Answer in natural language. Considering the relative positions, where is walnut tv stand (highlighted by a green box) with respect to wooden dining table with stone top (highlighted by a blue box)? Choose between the following options: below or above
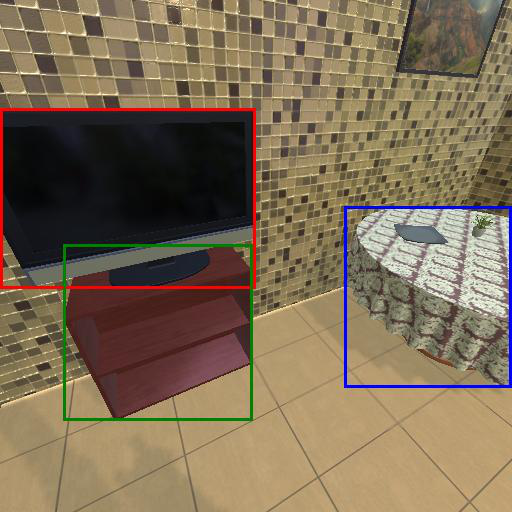
<answer>below</answer>